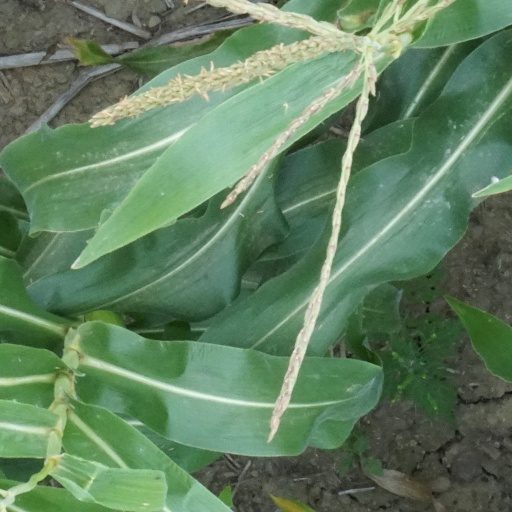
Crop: maize; corn